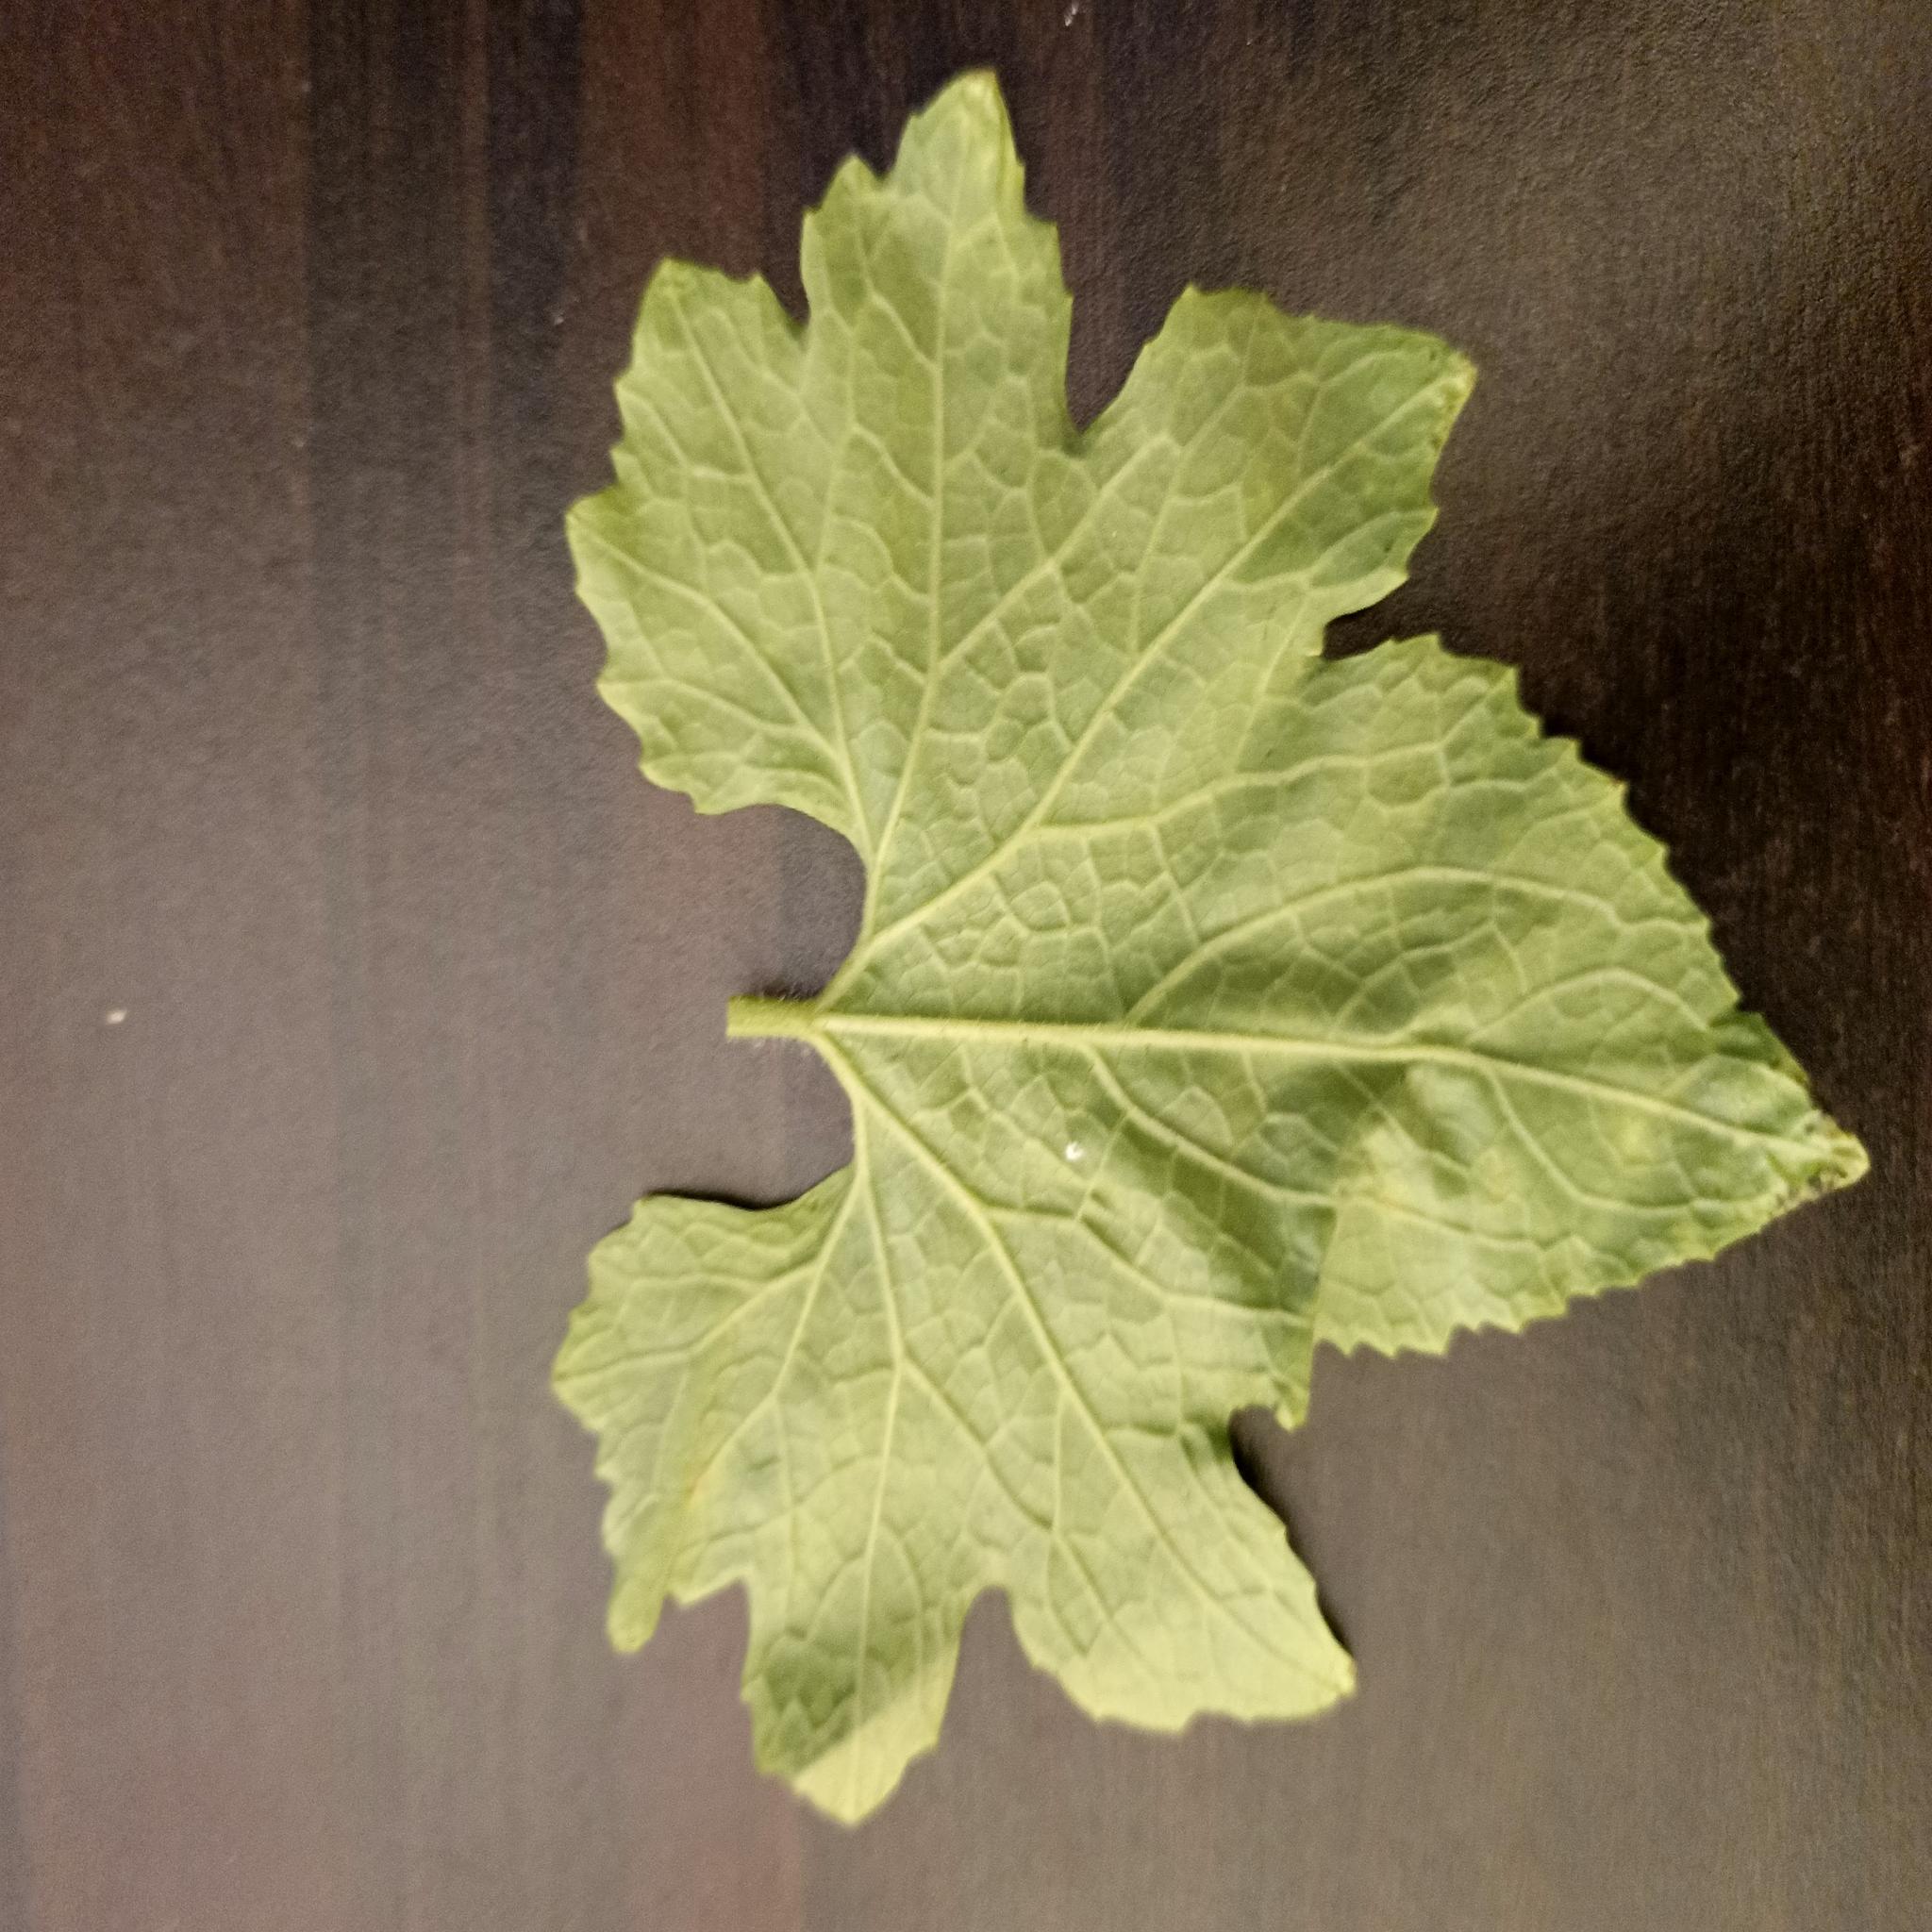
Label: Leaf curl